Atlantis (Stargate)

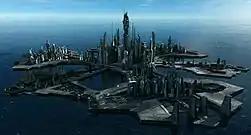

Atlantis is a fictional starship and city in the "Stargate" television franchise. It is the primary setting of the television series "Stargate Atlantis" (2004-2009), and it has been depicted in "Stargate SG-1" as well as various spin-off fiction and products. In the show, "Atlantis" was constructed millions of years ago by the Ancients, who eventually abandoned the city in the distant Pegasus Galaxy. In 2004, after SG-1 uncover the location of the city, Elizabeth Weir led a civilian and military expedition, setting up a base of operation in the city.